2021 eruption of La Soufrière

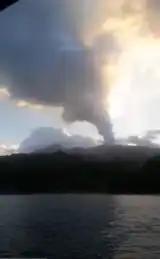
Before the first explosion

In February 2021, the lava dome was still actively growing, releasing gas and steam plumes from its top. Sulfur dioxide emissions were first detected on 1 February, which suggested that groundwater was drying up and no longer interacting with the gas species. A report of anomalously higher temperatures and gas odors prompted scientists to visit the Wallibou Hot Spring area on 7 February where they had detected hydrogen sulfide and a 5-6 degree increase in temperatures. The National Emergency Management Organisation (NEMO) reminded the public to avoid the volcano and that descending into the crater remained extremely dangerous. By 12 February, the lava dome was long, wide and tall, attaining a volume of .